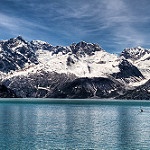
Scene: Outdoor